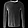
Label: Pullover